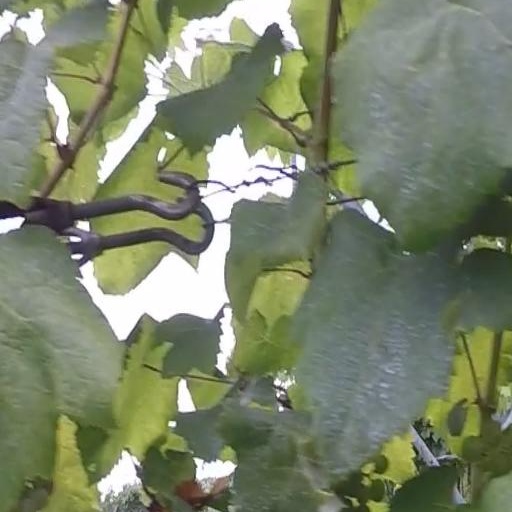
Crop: grape